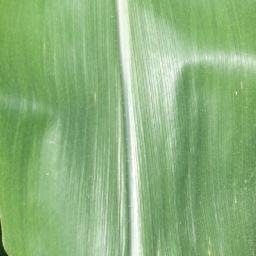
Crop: corn
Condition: (maize)_healthy